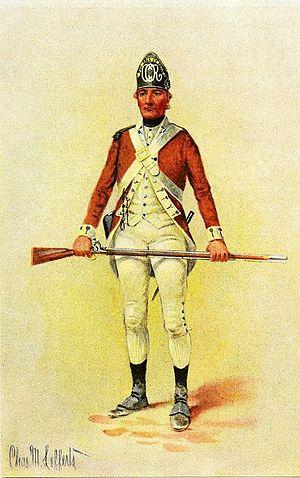
Le 2ᵉ Régiment canadien, également connu sous les noms de Congress' Own Regiment et Hazen's Regiment, fut levé dans la province de Québec pour le service dans l'Armée continentale sous le commandement du colonel Moses Hazen. Sa création a été autorisée le 20 janvier 1776 et il a été dissous le 15 novembre 1783. Il a participé aux batailles de Staten Island, Brandywine, Germantown et Yorktown. Il a passé la majorité de son temps hors combat à et autour de New York à surveiller les troupes britanniques occupant la ville.